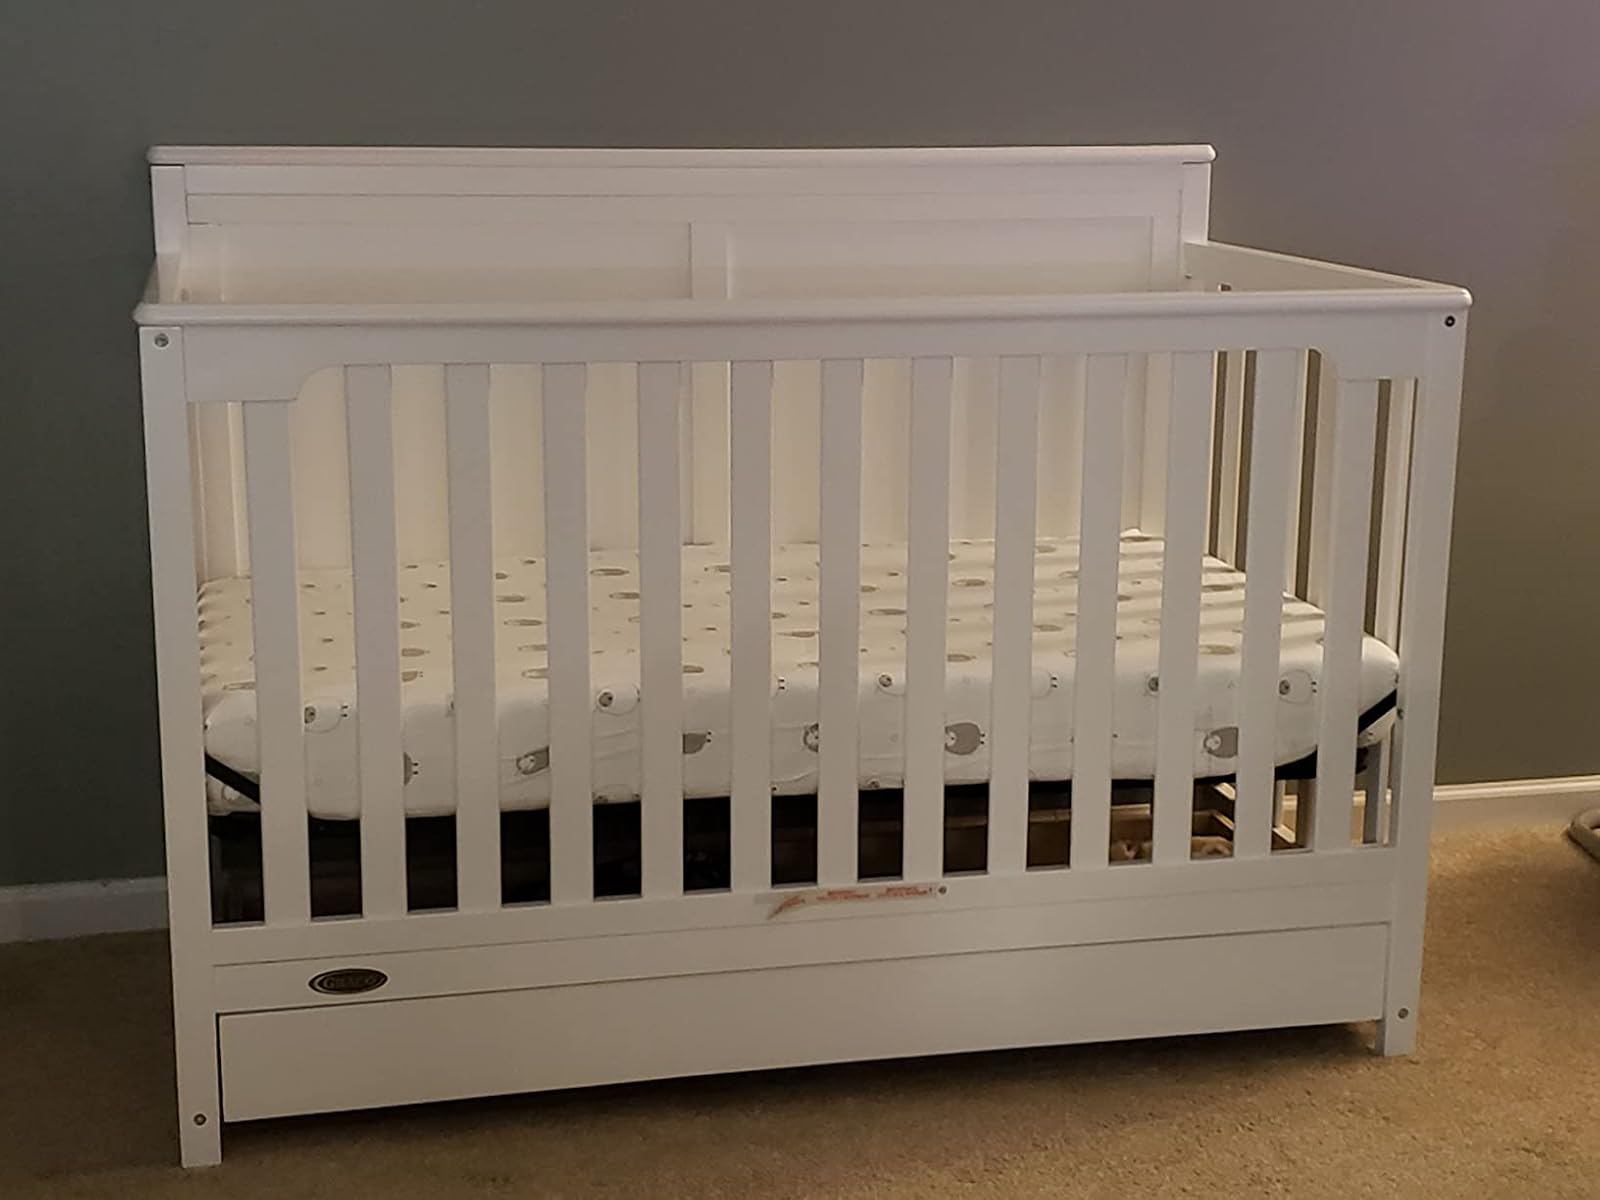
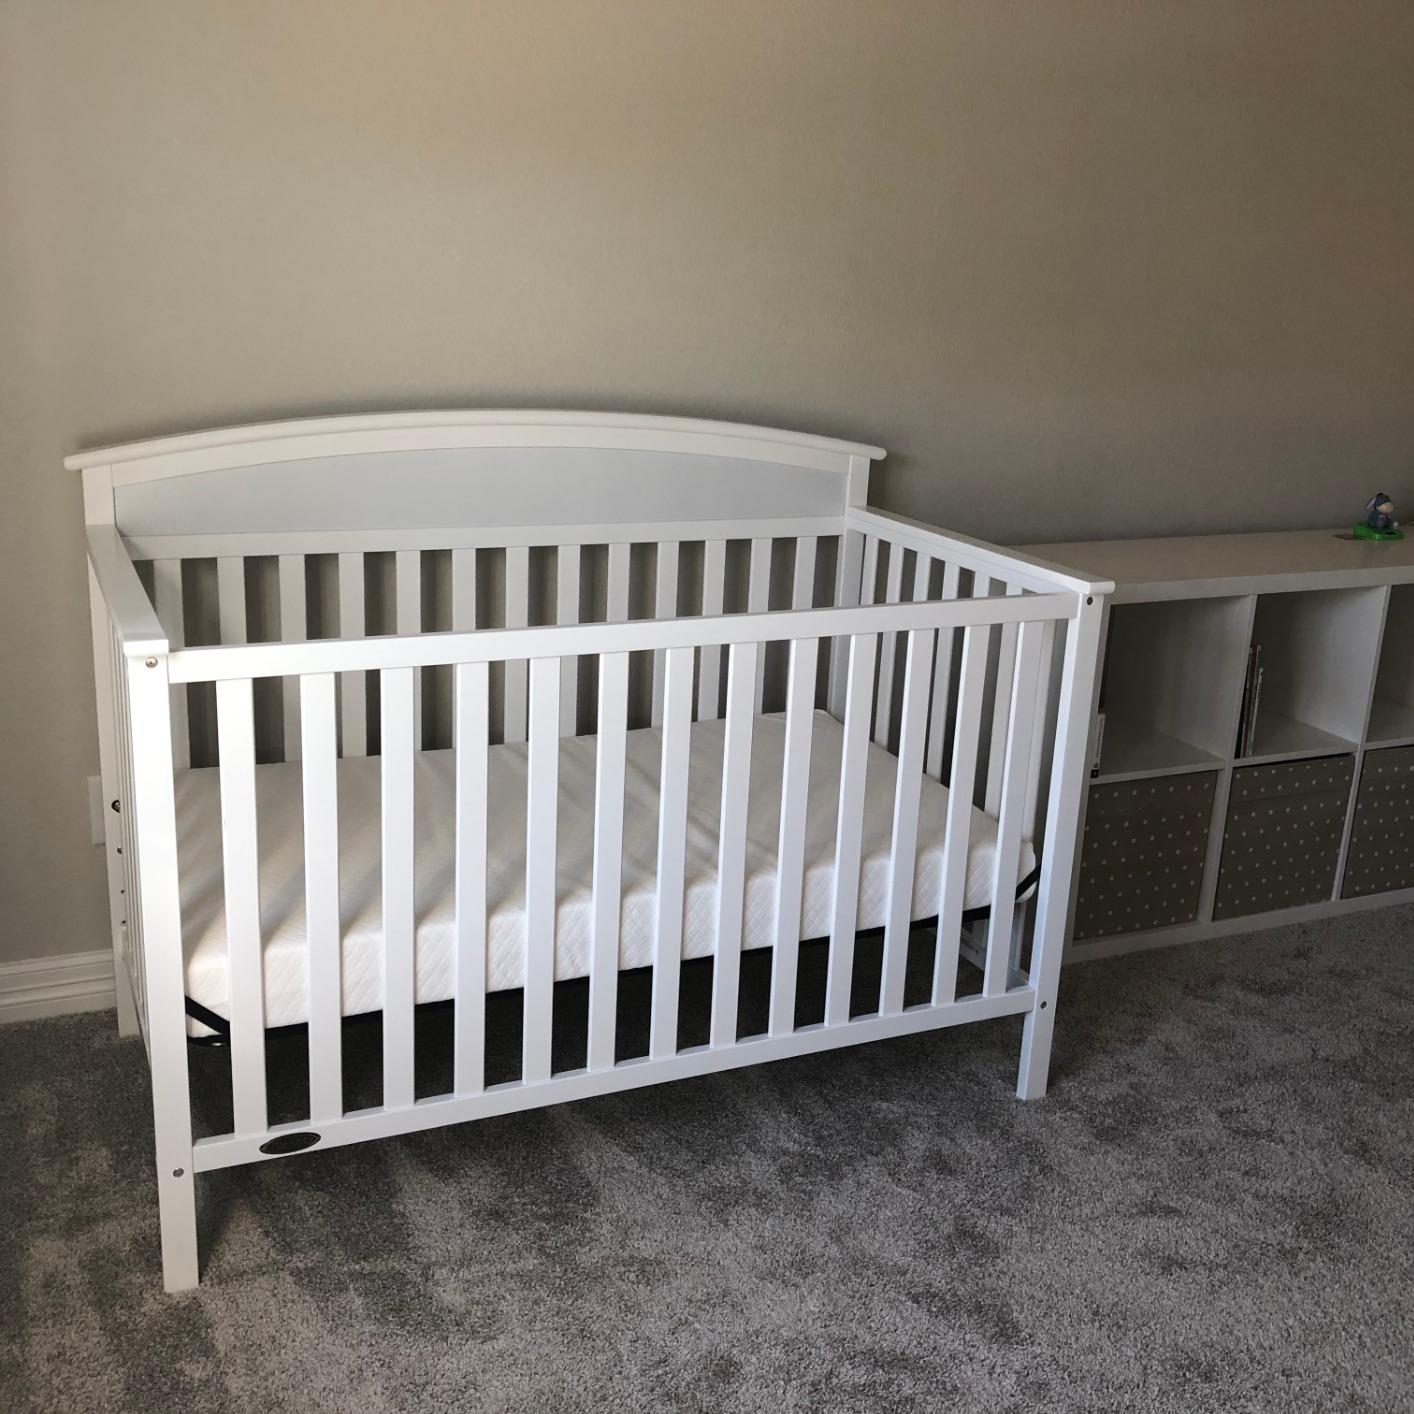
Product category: products_crib
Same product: no